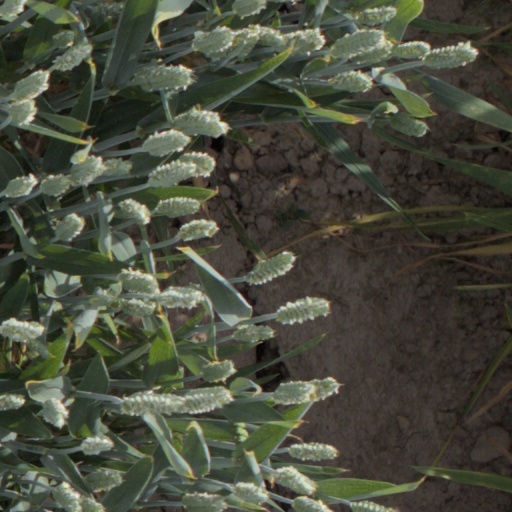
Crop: wheat